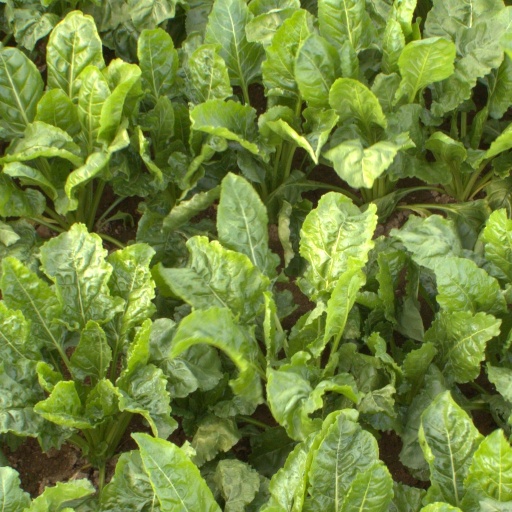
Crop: sugar beet